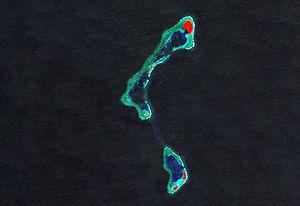
L'atoll d'Elato est situé dans les îles Carolines dans l'Océan Pacifique. Il appartient aux îles extérieures de Yap. Il constitue avec les atolls inhabités de Lamolior et d'Olimarao la municipalité d'Élato de l'État de Yap des États fédérés de Micronésie. Dans le cadre des élections législatives internes à l'État de Yap, la municipalité appartient avec celles de Lamotrek et de Satawal au cinquième district électoral. Ce district élit pour quatre ans un sénateur au scrutin uninominal majoritaire à un tour. Seule l'île d'Elato est habitée : elle est peuplée de 105 habitants en 2010.
L'atoll de Lamolior est situé dans les îles Carolines dans l'Océan Pacifique. Il est rattaché à la municipalité d'Elato et appartient aux îles extérieures de Yap. Il est inhabité.